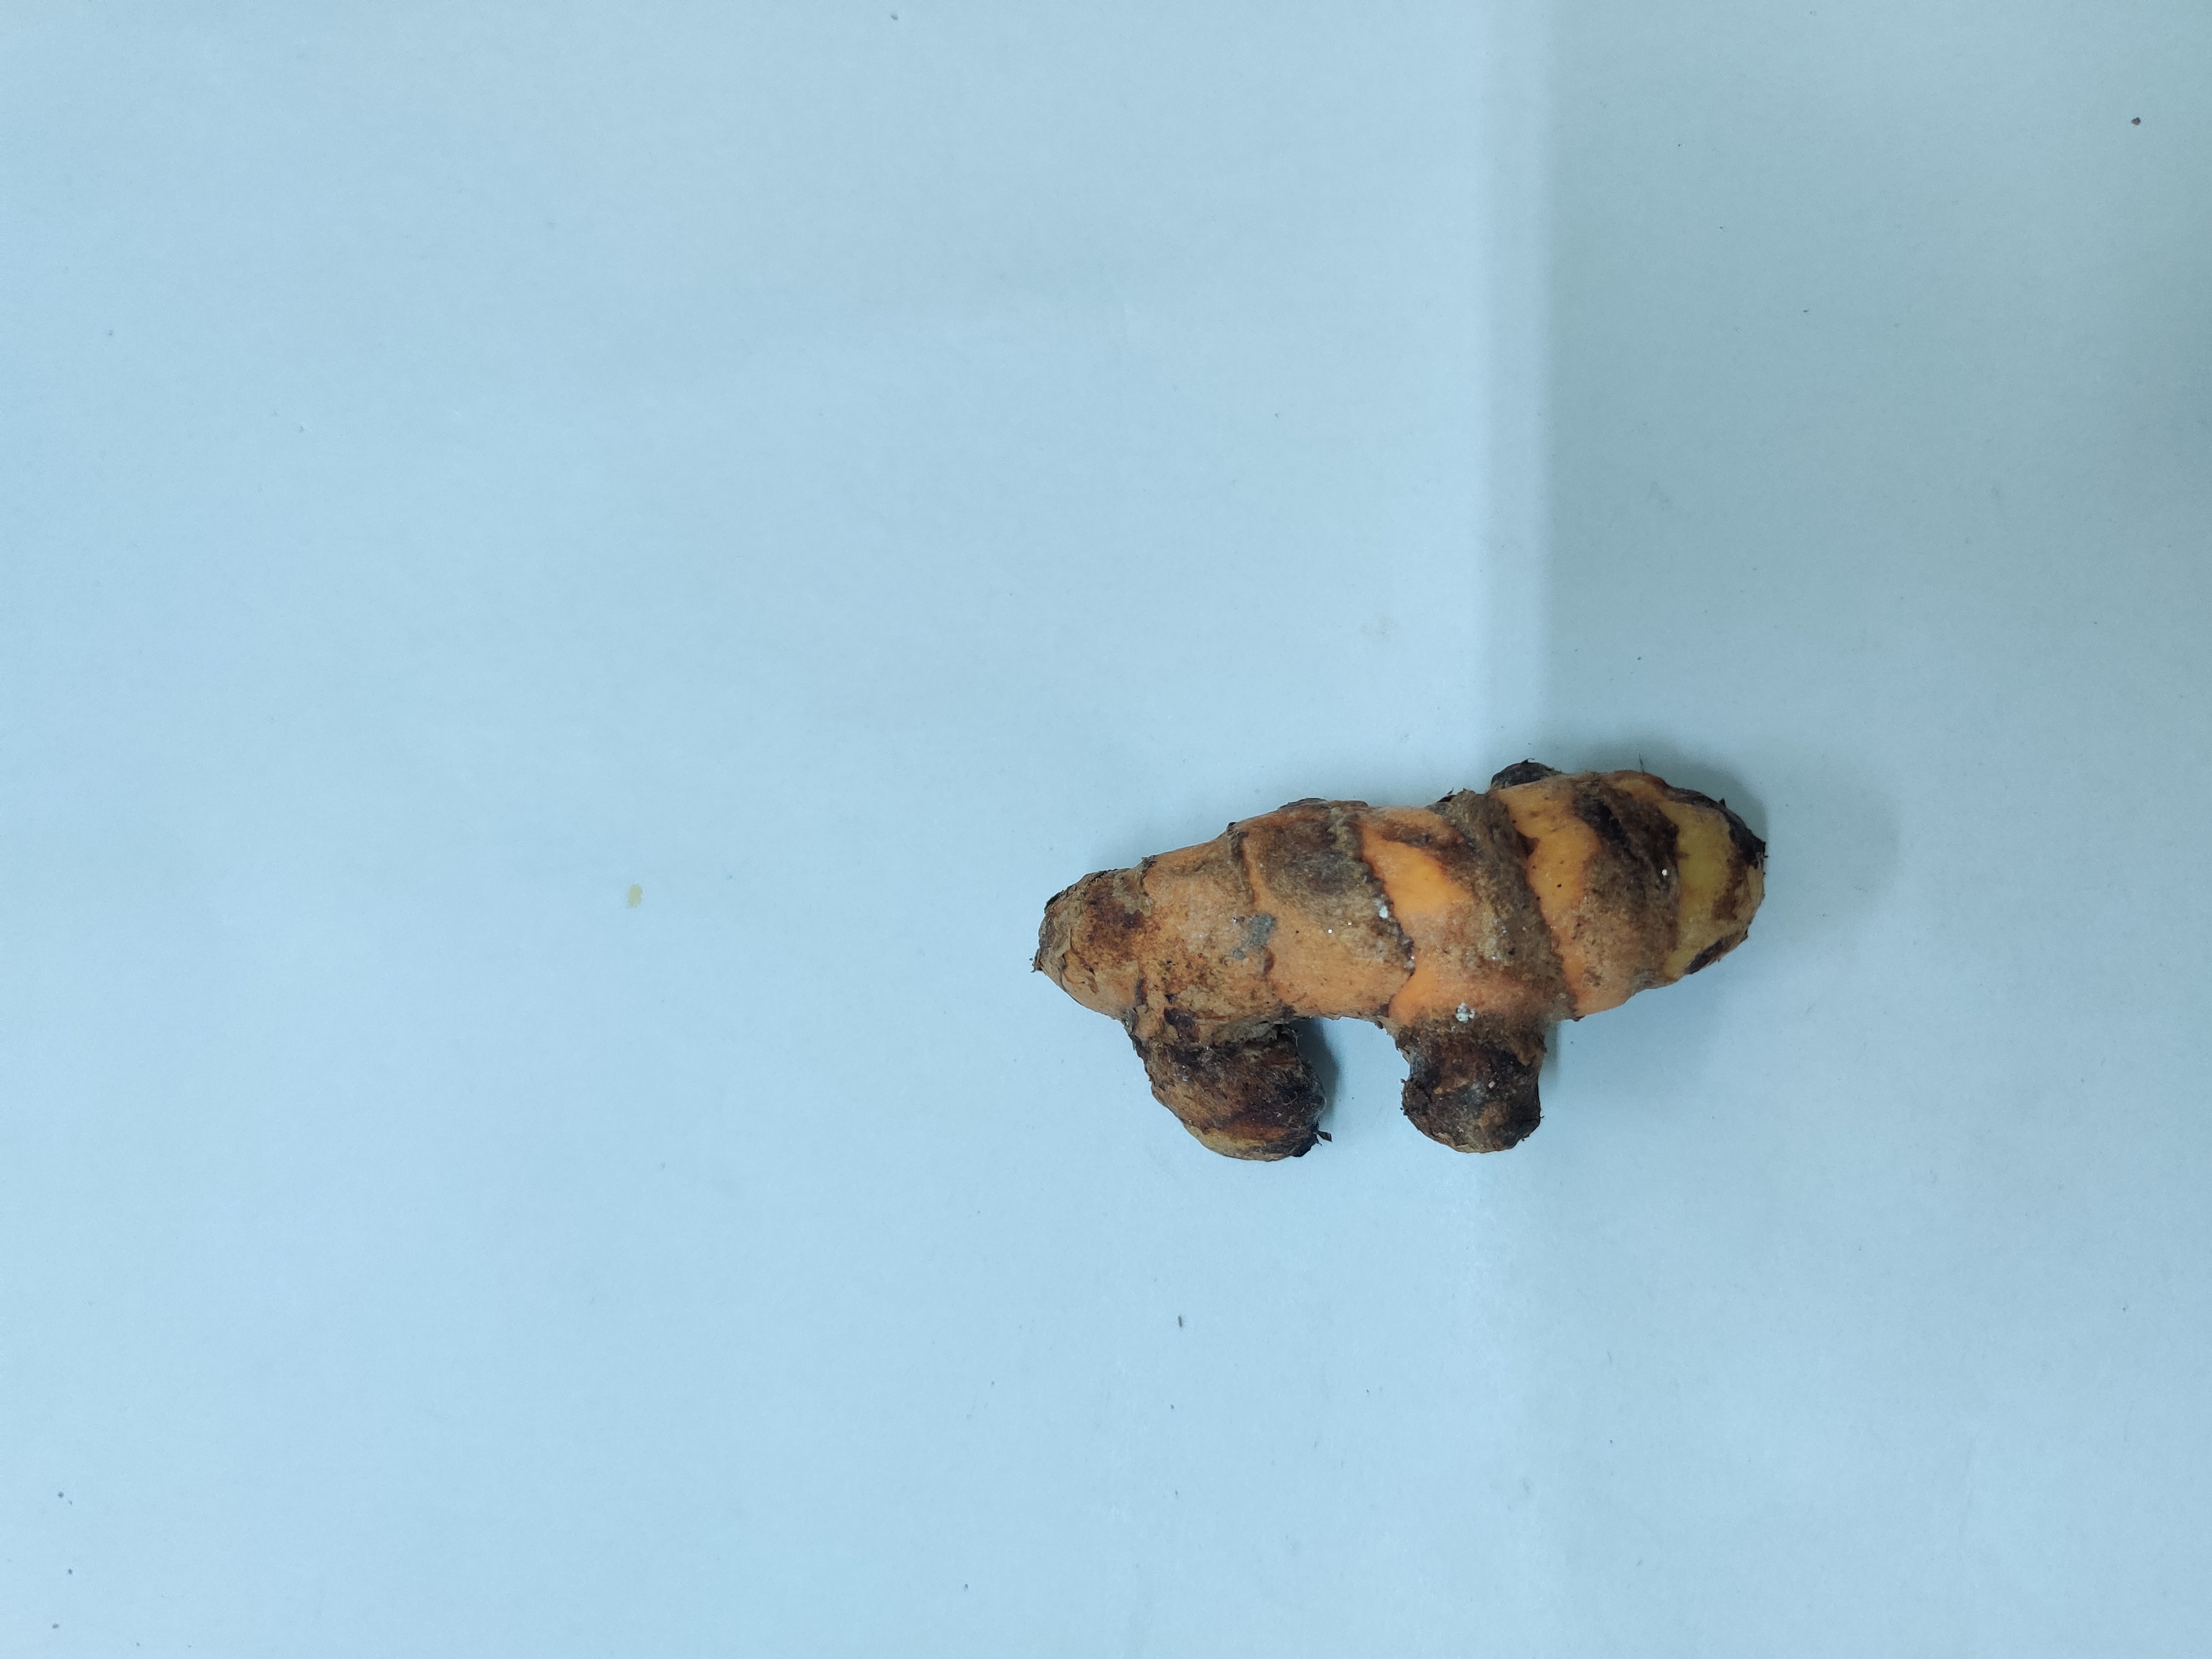
Crop: Turmeric
Condition: Damaged